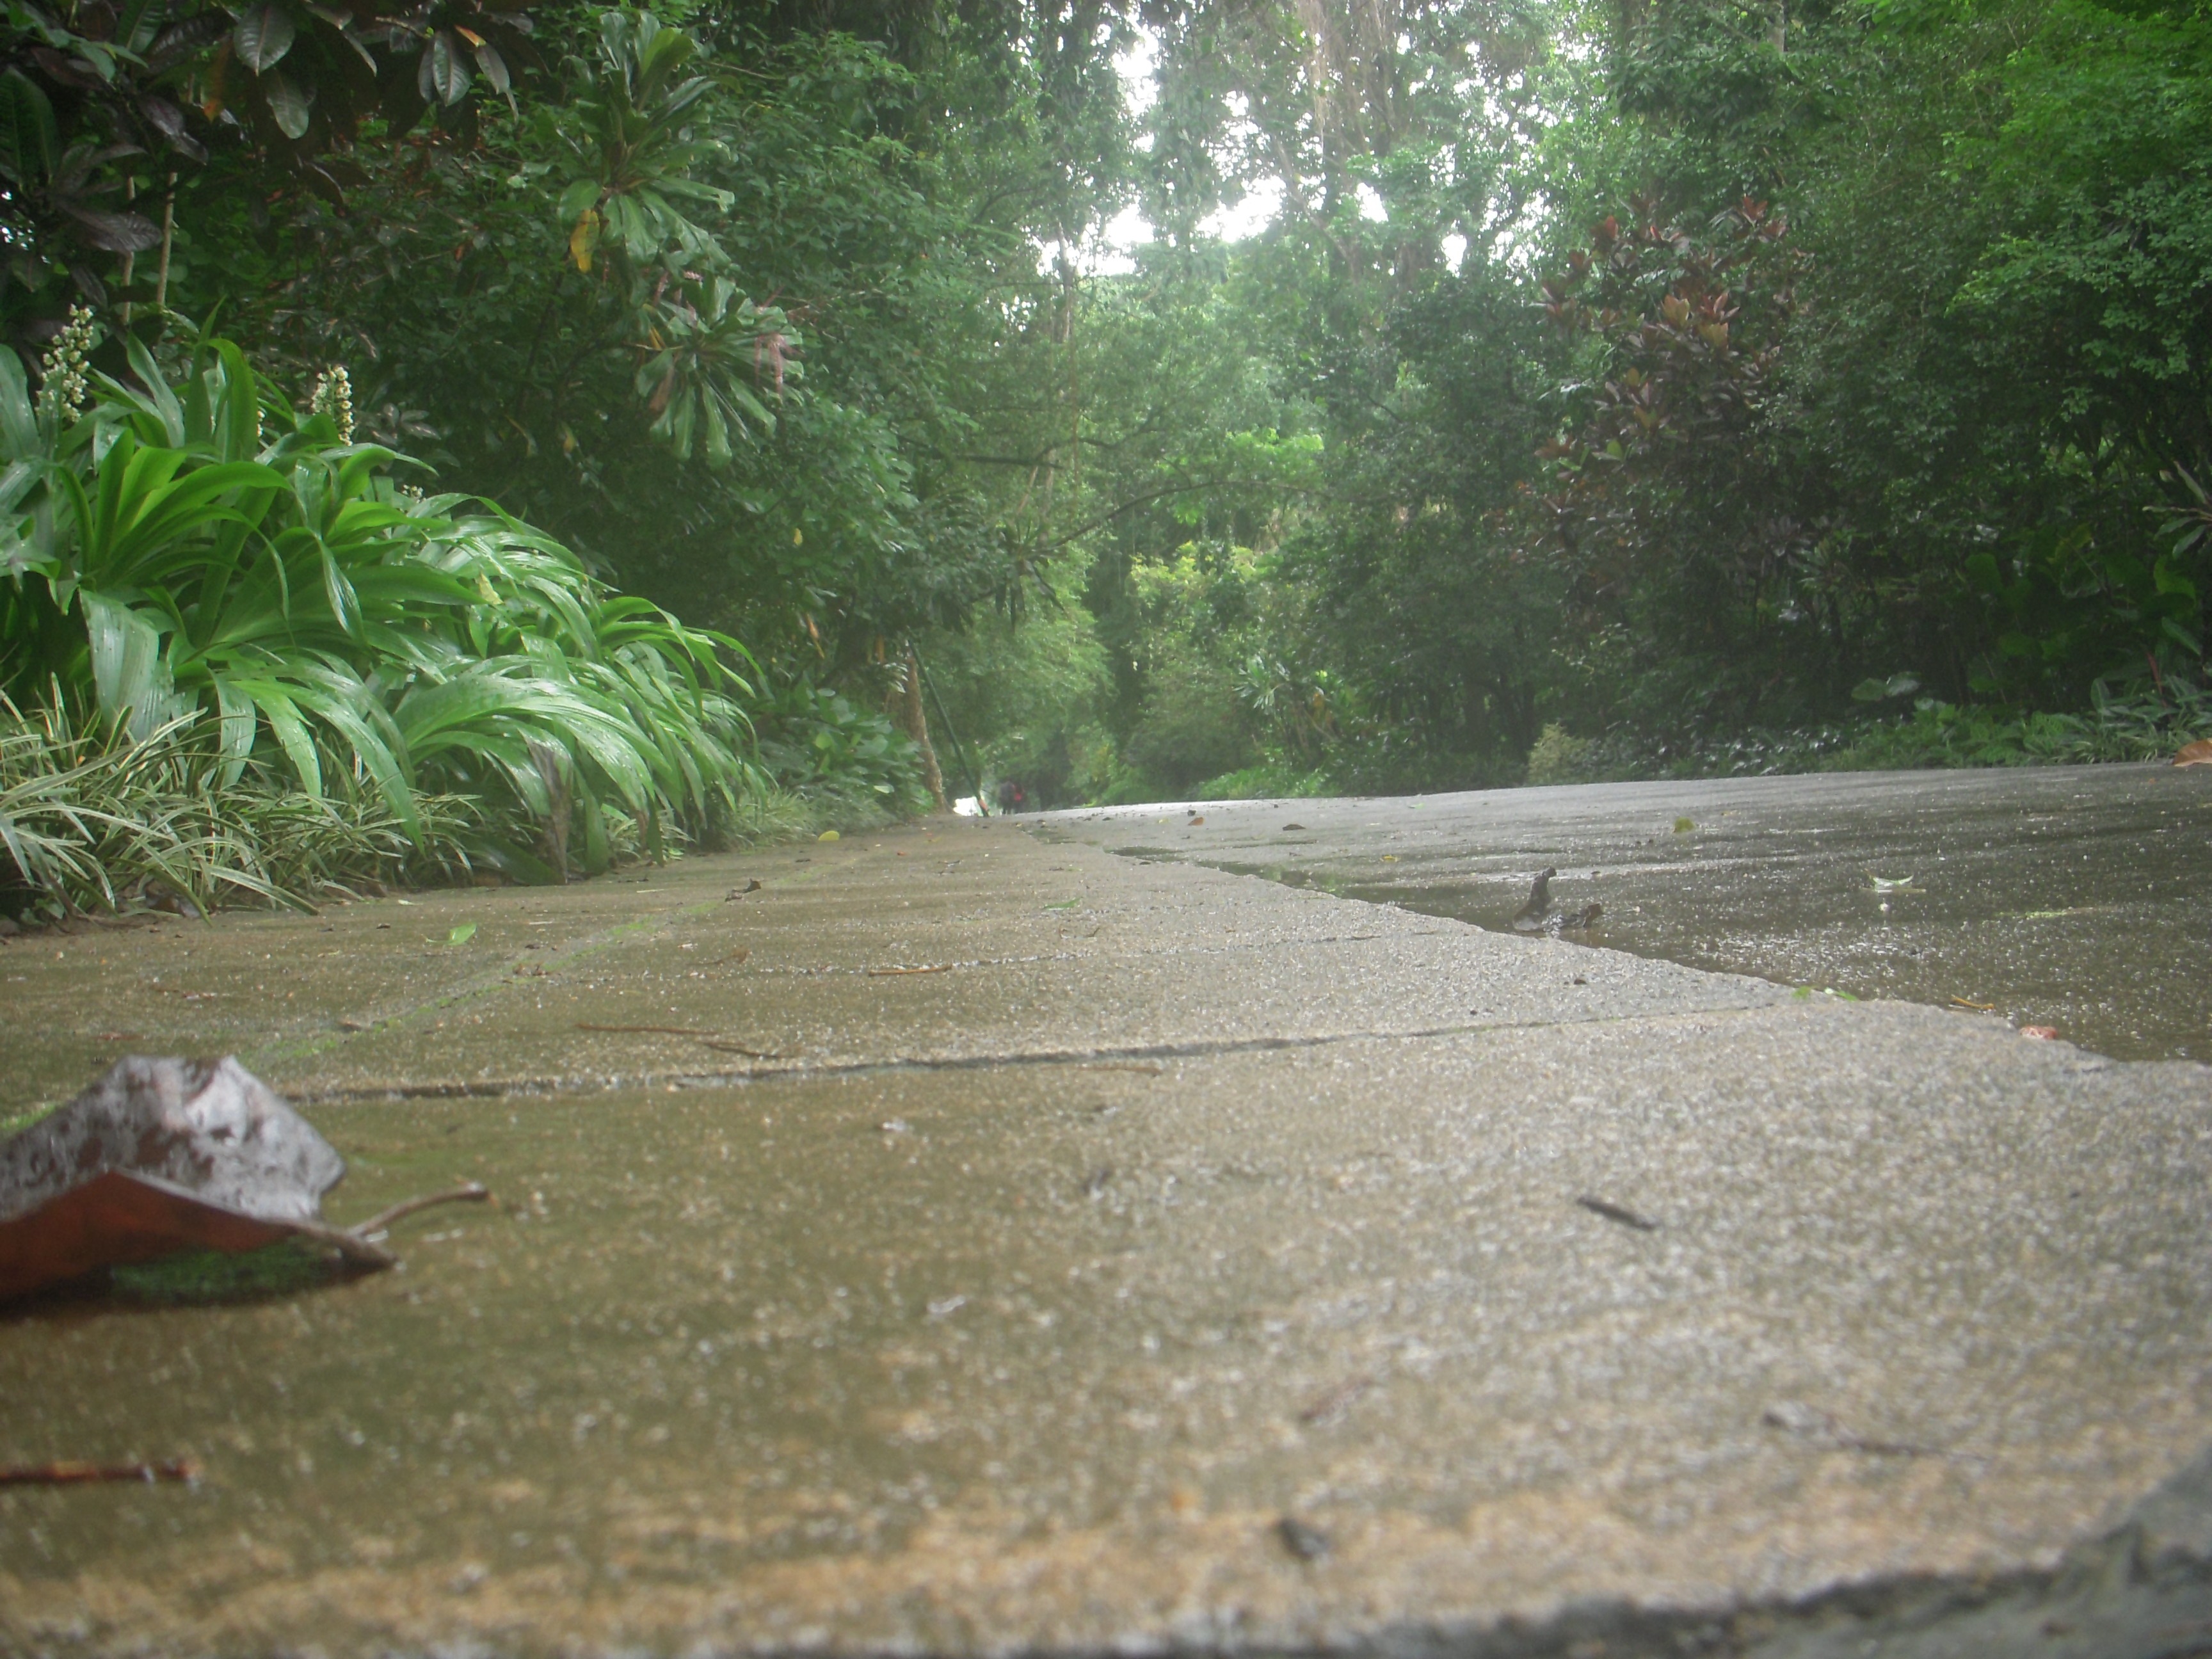
road, lawn, sidewalk, asphalt, walkway, backyard, soil, yard, sri lanka, ceylon, long distance, road surface, peradeniya, kandy, peradeniya garden, from bottom